Viktor Yanukovych

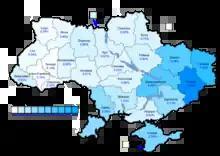
Viktor Yanukovych (first round) – percentage of total national vote, 2004

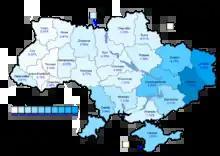
Viktor Yanukovych (second round) – percentage of total national vote, 2004

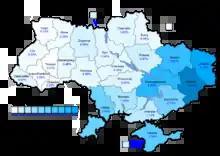
Viktor Yanukovych (final round) – percentage of total national vote, 2004

In 2004, as the prime minister, Yanukovych participated in the controversial Ukrainian presidential election as the Party of Regions candidate. Yanukovych's main base of support emerged from the southern and eastern regions of Ukraine, which favor close ties with neighbouring Russia. In the first round of voting held on 31 October 2004, Yanukovych took second place with 39.3 percent of the votes to opposition leader Viktor Yuschenko with 39.8 percent. Because no candidate passed the 50 percent threshold, a second round of voting was scheduled.